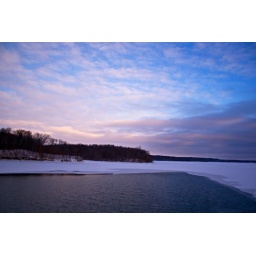
Taken on the 56th street bridge looking into Eagle Creek park in Indianapolis.